Max Chilton

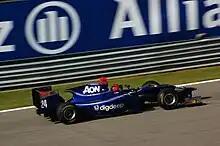
Chilton driving for Carlin at the Monza round of the 2011 GP2 Series season

Chilton graduated to the GP2 Asia Series for the 2009–10 season, driving for Barwa Addax. From there Chilton moved to Ocean Racing Technology for the 2010 GP2 Series season championship with the highest place finish of 5th.